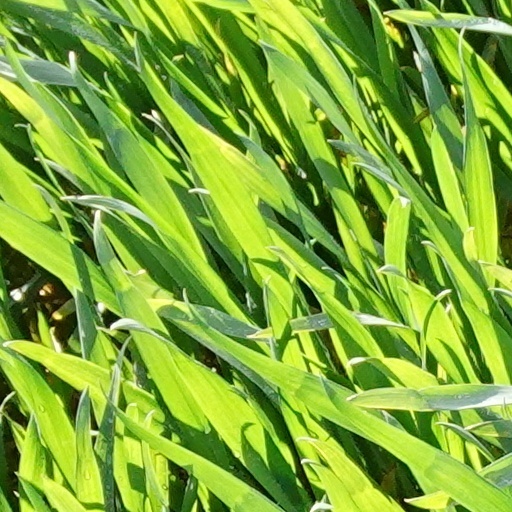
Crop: wheat